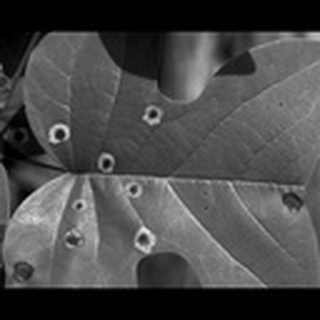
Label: cotton_target_spot